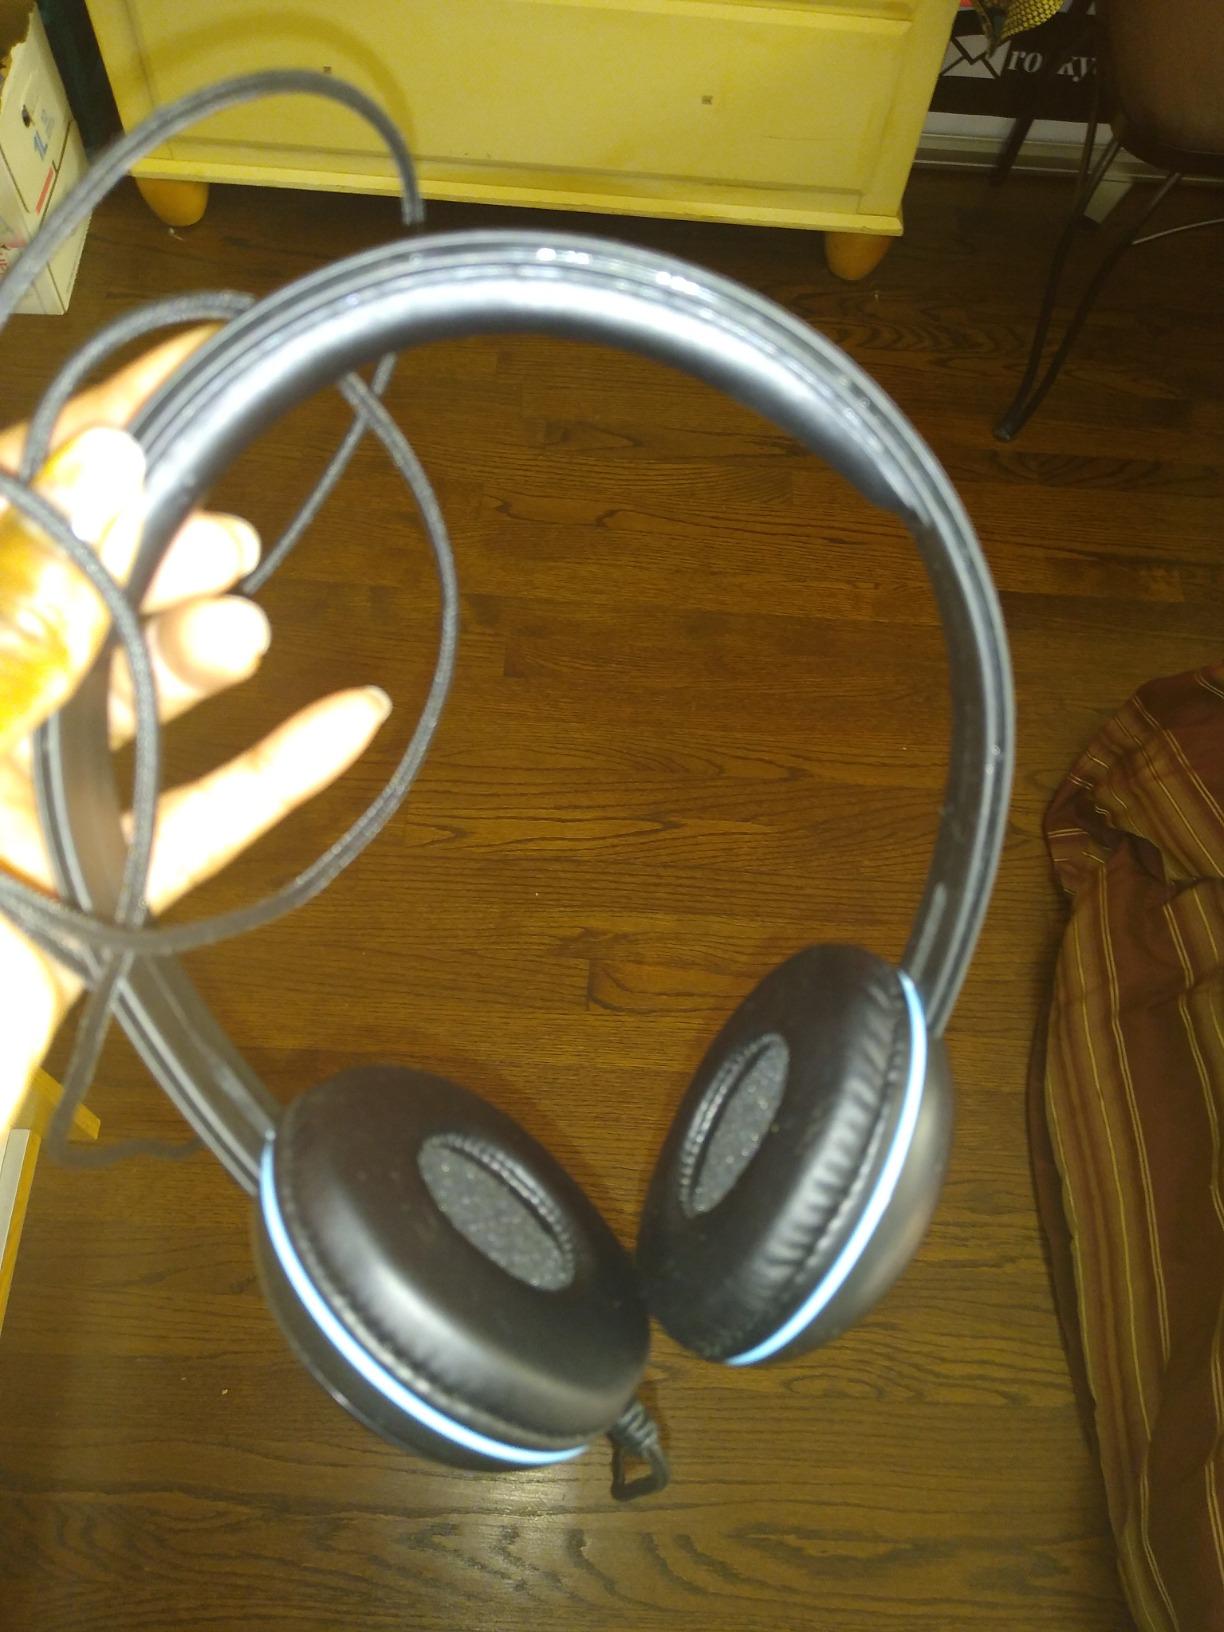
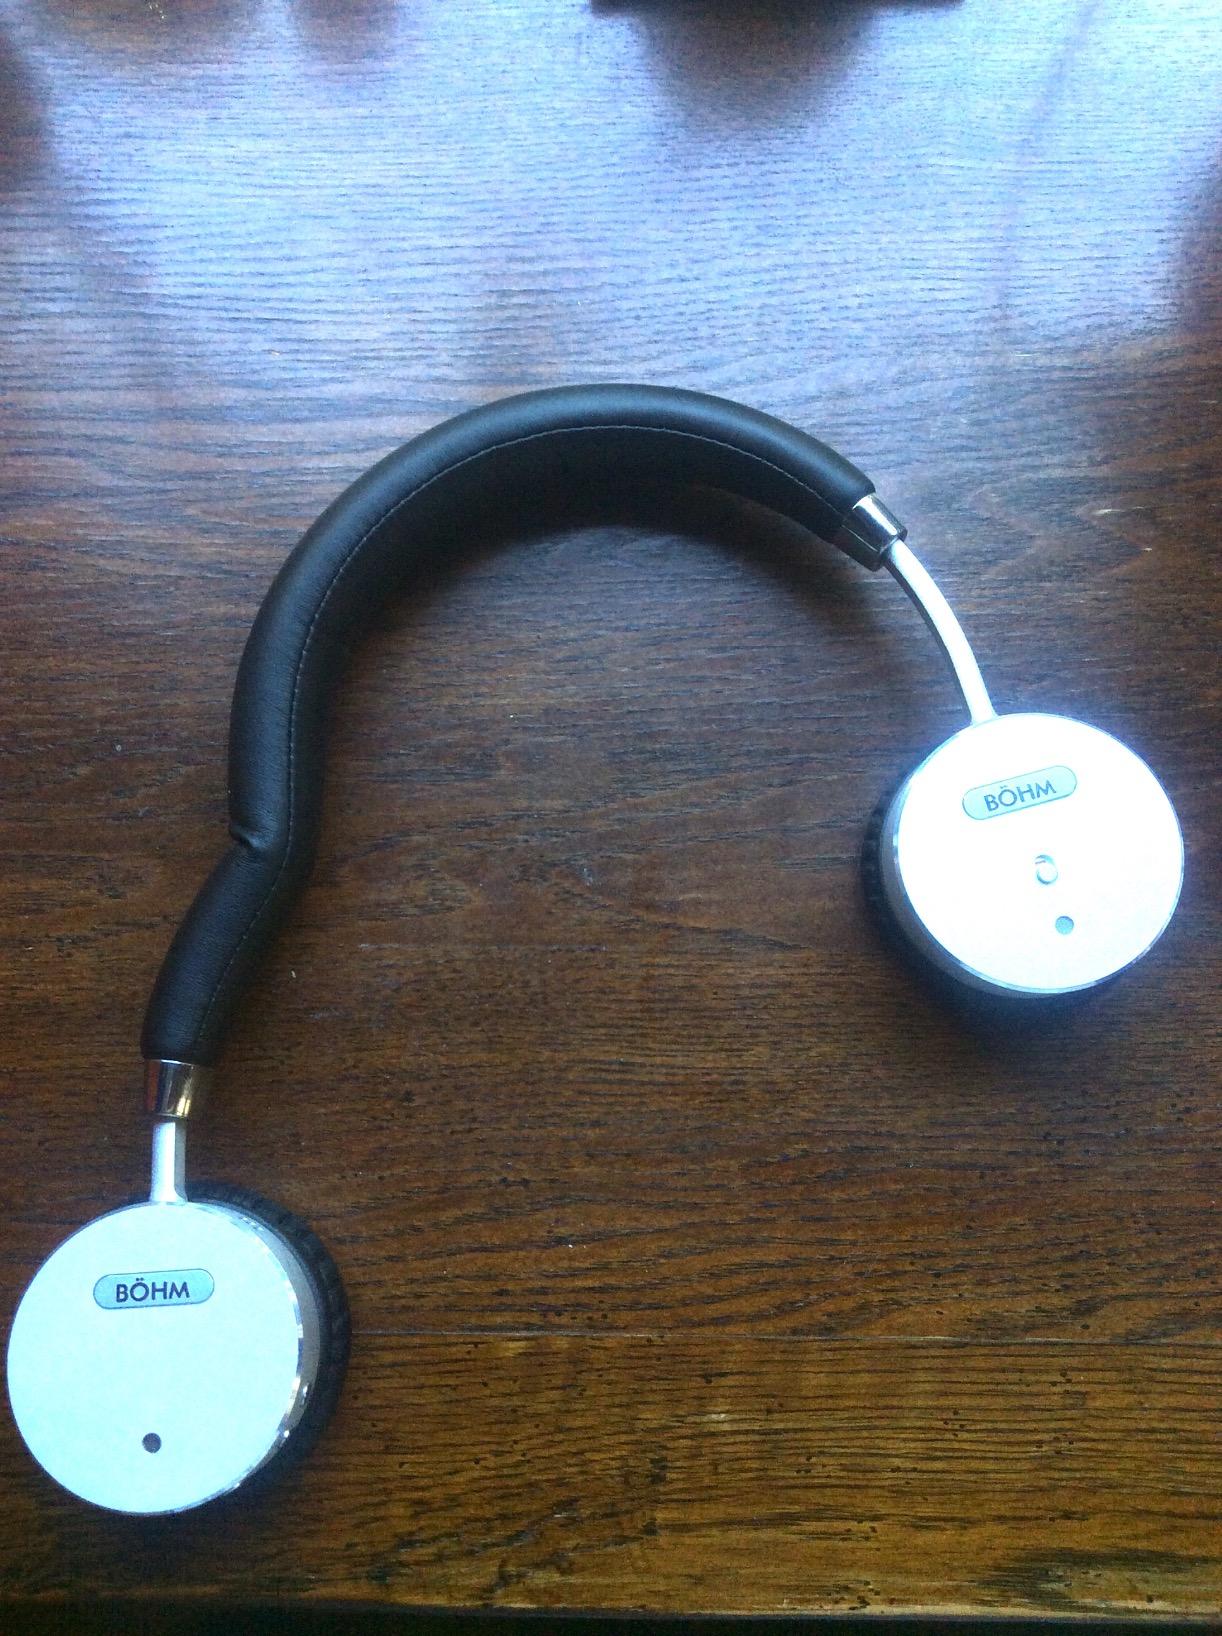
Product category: headphones
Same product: no